Wolfenbüttel

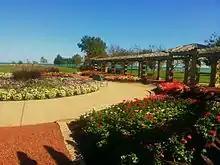
Wolfenbüttel Park in Kenosha

A bridge in Wolfenbüttel is named after each of these cities. In Kenosha, there is a park located on the coast of Lake Michigan named after Wolfenbüttel.